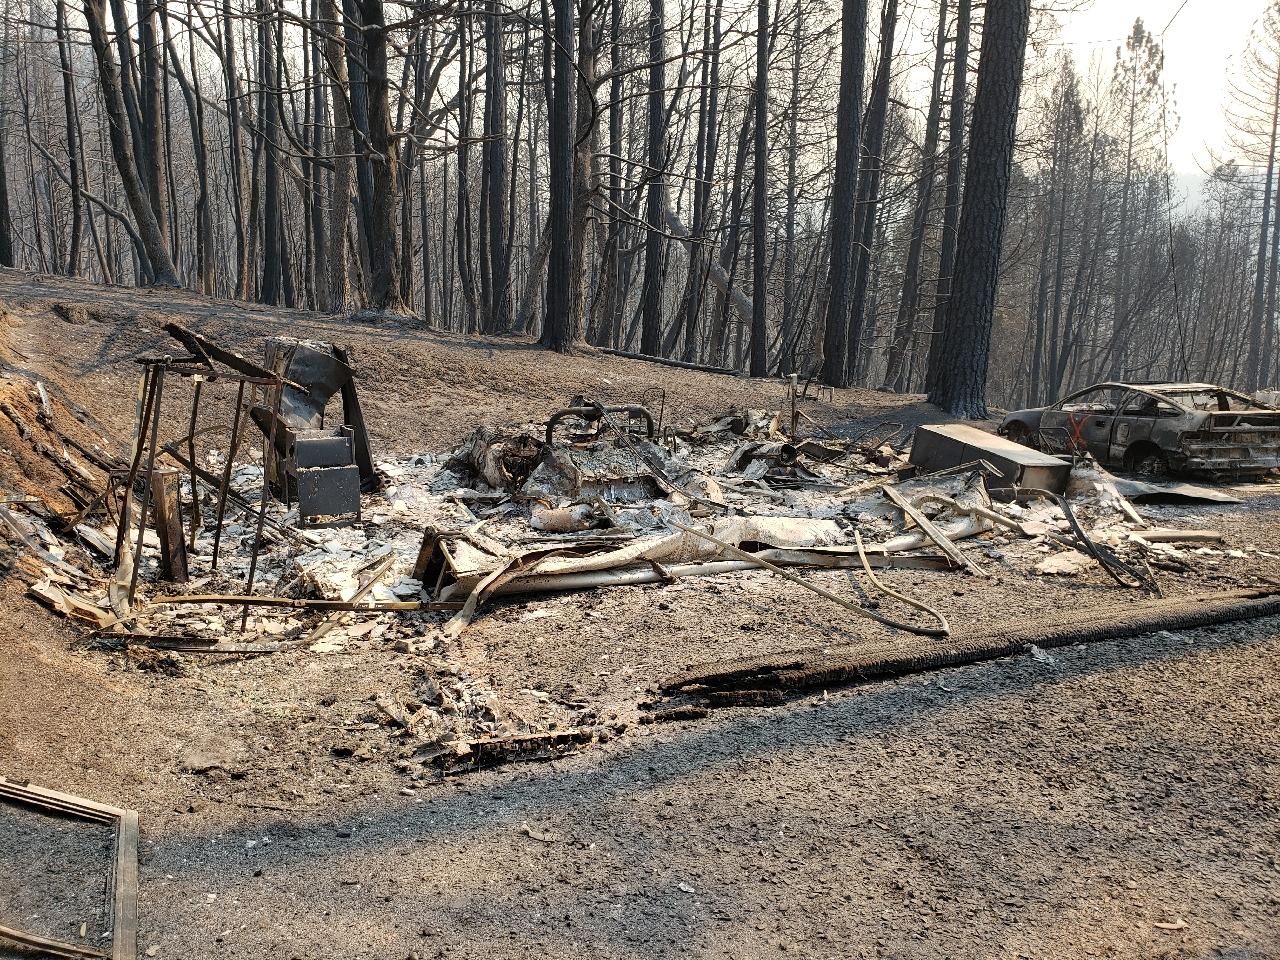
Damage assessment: destroyed